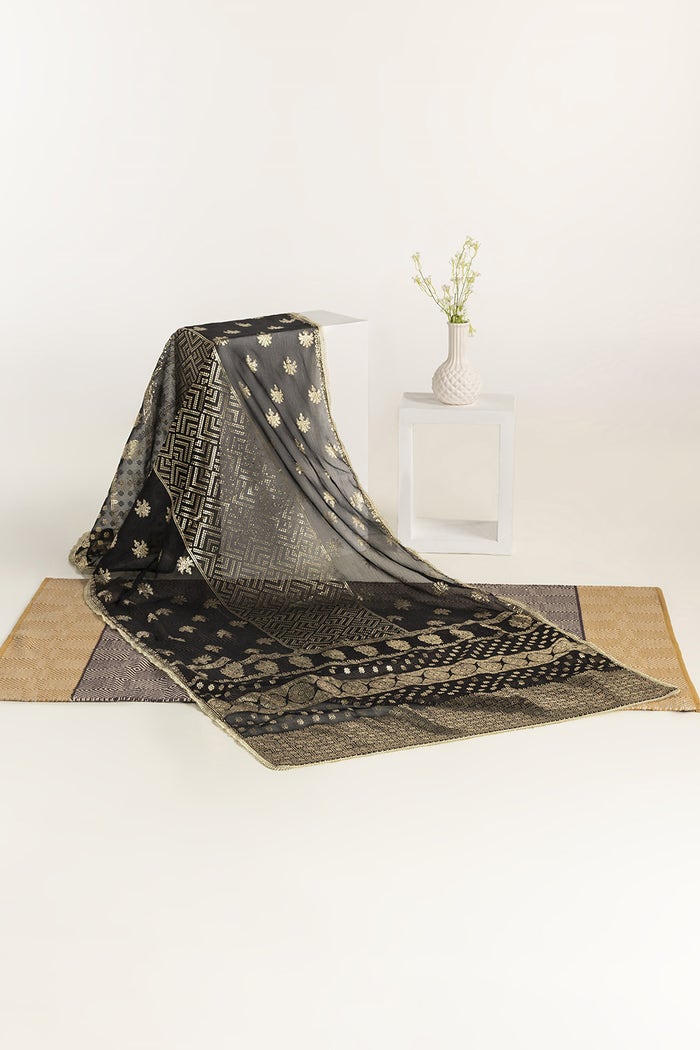
black kanchipuram silk sari